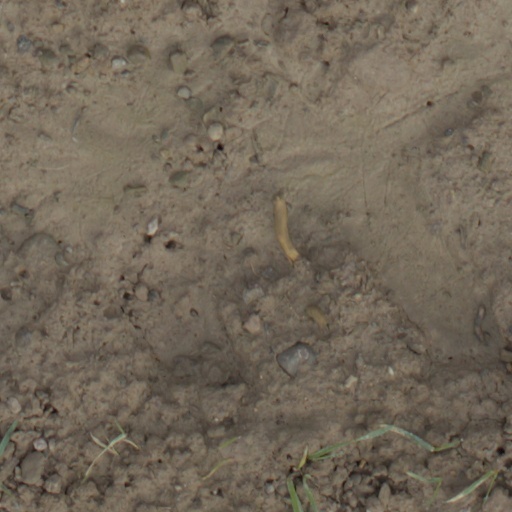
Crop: wheat